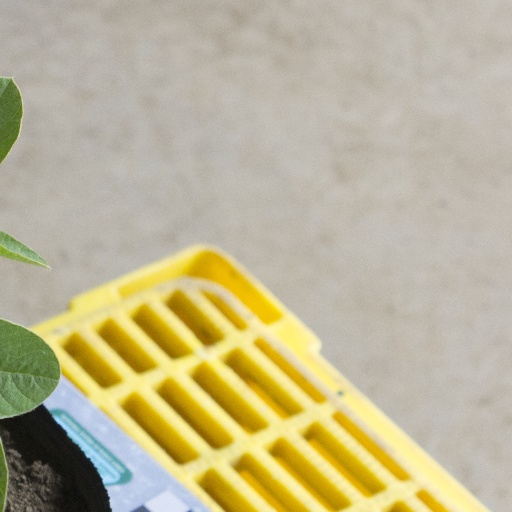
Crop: soybean